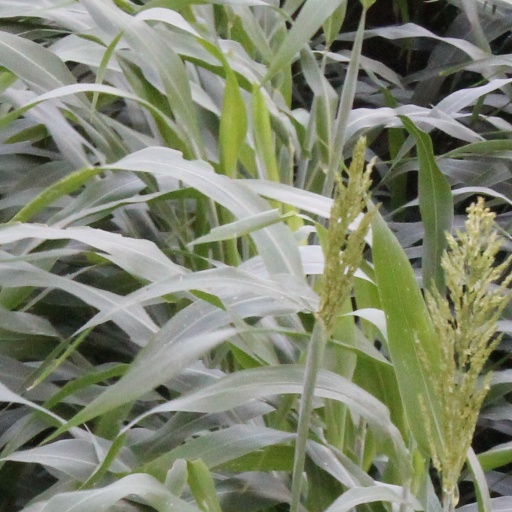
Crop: sorghum